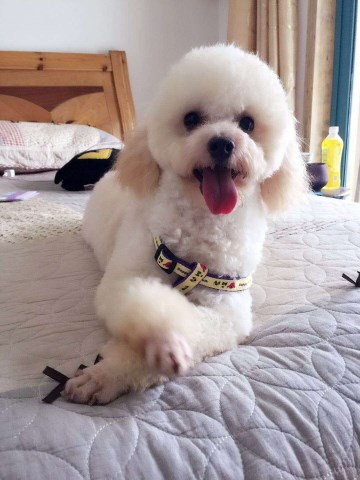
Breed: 7449-n000128-teddy